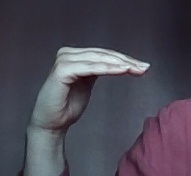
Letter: haa